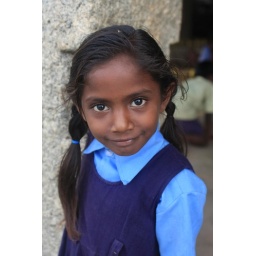
I met this cute girl outside a school in Anegundi near Hampi and she gave me this quizical expression.